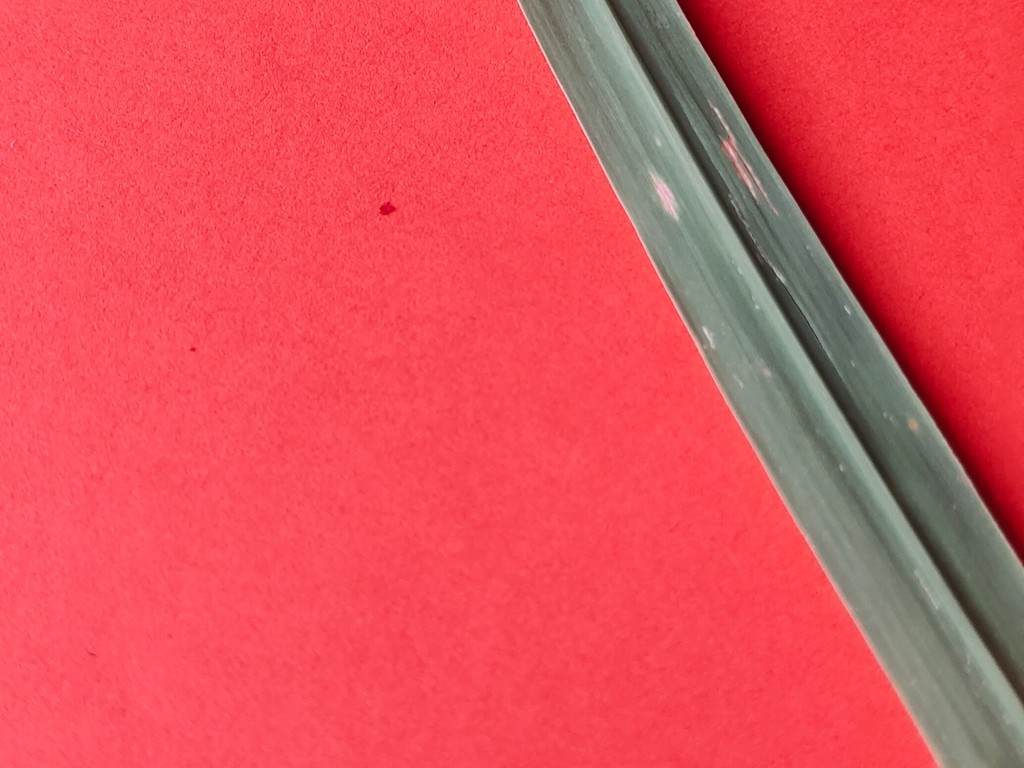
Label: Unhealthy